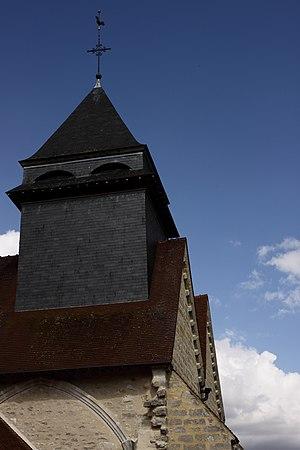
Bourguignons est une commune française, située dans le département de l'Aube en région Grand Est.